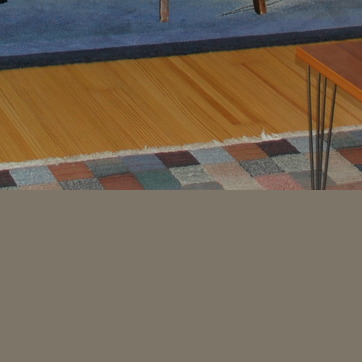
Material: carpet